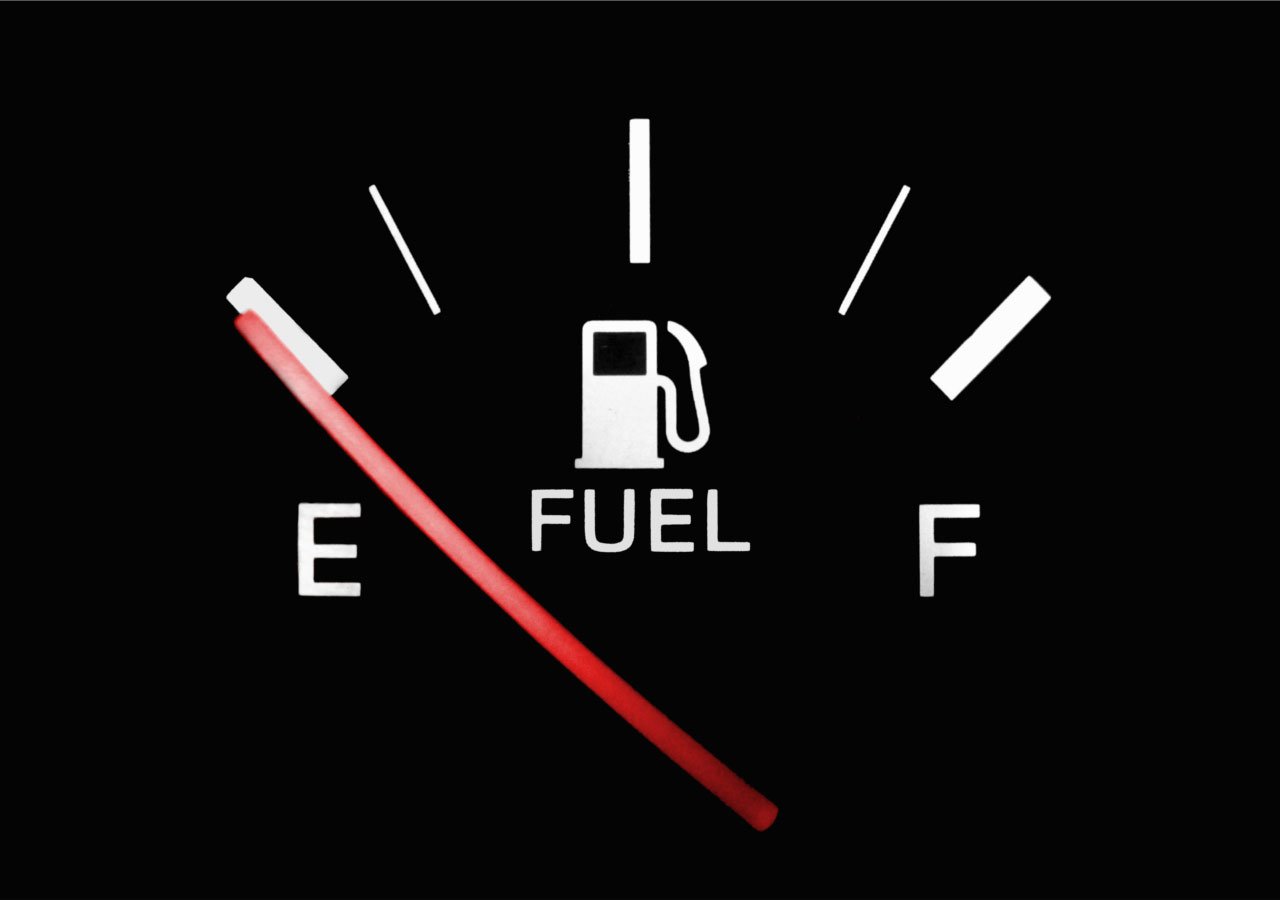
hand, white, number, line, red, empty, gauge, black, brand, font, full, logo, text, diagram, gas, tank, petrol, shape, fuel